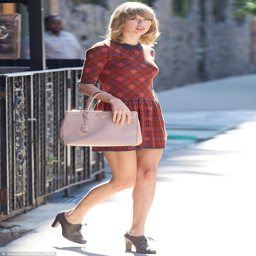
old - school : country pop artist showed - off another retro style outfit on thursday as she headed out for coffee